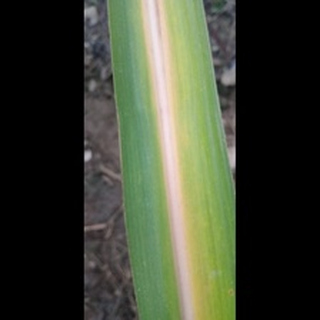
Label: sugarcane_yellow_leaf_disease